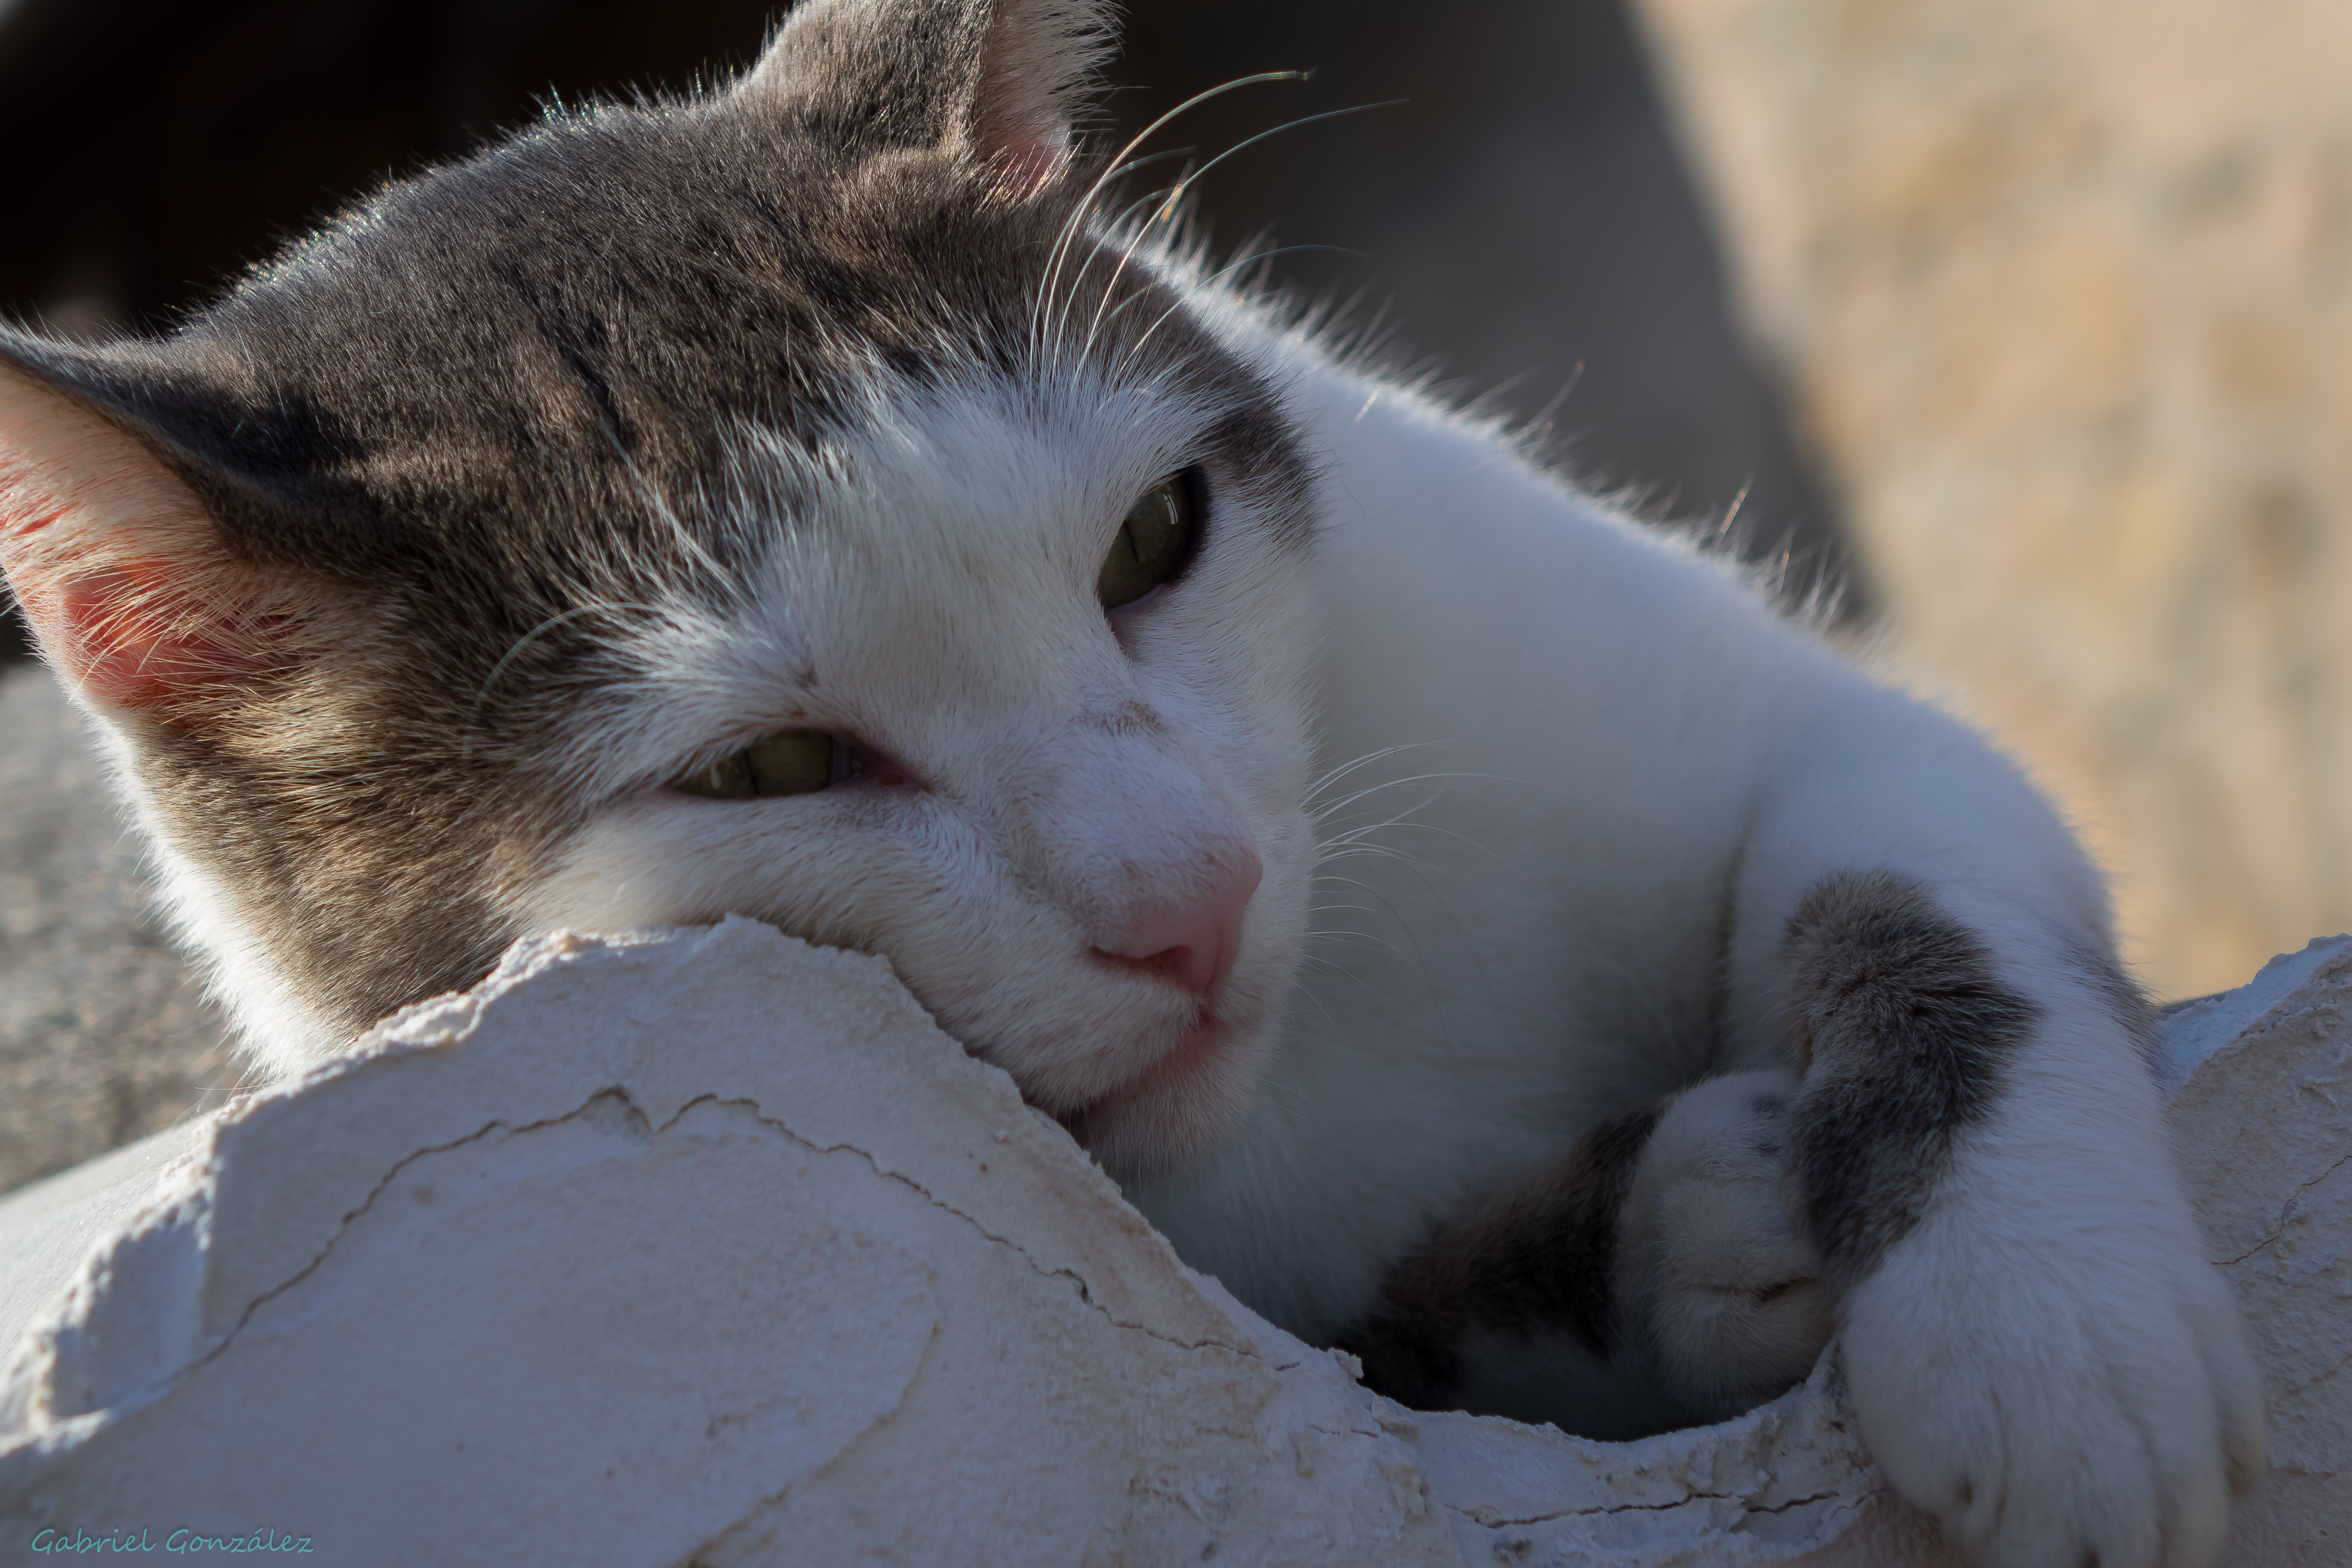
kitten, cat, mammal, fauna, yawn, cats, nose, whiskers, animals, vertebrate, gatos, ggl1, gaby1, xovesphoto, animales, sonyrx10, rx10, gphoto, xelodegalicia, gabrielcoru a, european shorthair, small to medium sized cats, cat like mammal, domestic short haired cat